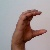
The image shows a hand gesture representing the letter 'C' in Indian Sign Language.